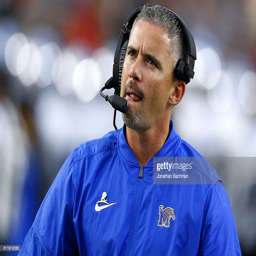
american football head coach reacts during the first half of a game against american football team .